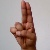
The image shows a hand gesture representing the letter 'U' in Indian Sign Language.